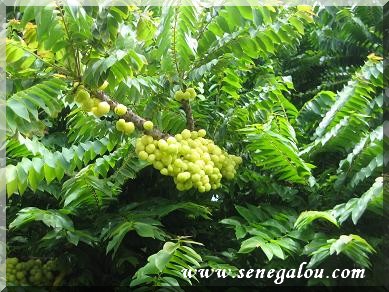
Garab gii moo tudd garabu sëriis. Day am ay doom. Doom yi  dañu leen di lekk. Garab la goo xam ne day sax ci àll, day sax ci biir kër yi. Ëe garab la gu nangoo bari xob, bari yit ay bànqaas.